Travis Scott production discography

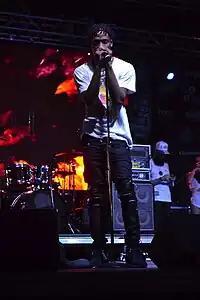
Travis Scott performing in 2013

The following list is a discography of production by Travis Scott, an American rapper from Houston, Texas. It includes a list of songs produced, co-produced and remixed by year, artist, album and title.